William South (photographer)

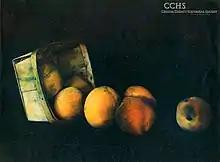
"Peaches", Solgram print

South received some interest in the process from the United States Department of Agriculture as well as contemporary artists like Charles E. Dana. However, the process had some drawbacks. It was time-consuming to produce and aligning the negatives exactly for the three printings was difficult. The Solgram Color Photo Co. went bankrupt in 1906.